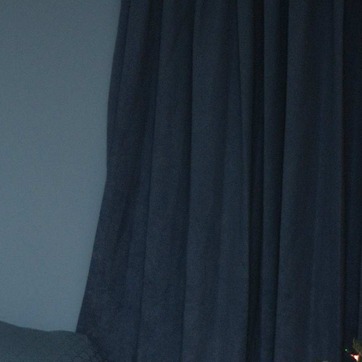
Material: fabric